Aurelius Arkenau

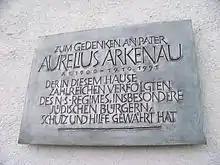
Memorial plaque for the people that Aurelius Arkenau protected was installed at the monastery in Leipzig-Wahren in 1996.

Arkenau was a priest in Berlin beginning in 1934. He went to the Wahren area of Leipzig in 1940, where he worked until February 1946. During that time, he helped 100 Jews and Christians hide and then escape during World War II. He was the pastor and became the Superior of the St. Albert Convent in Leipzig After the war, he was transferred to West Germany.